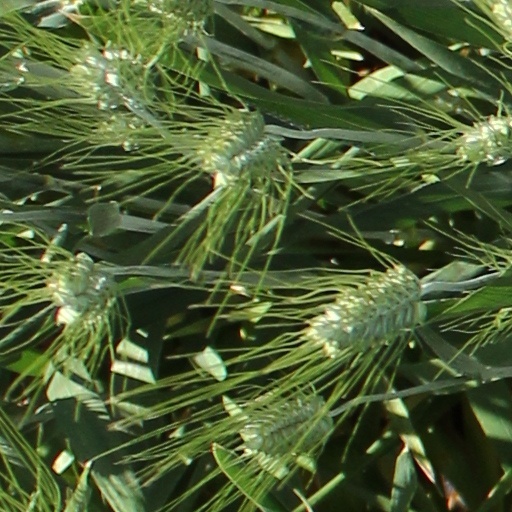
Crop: wheat